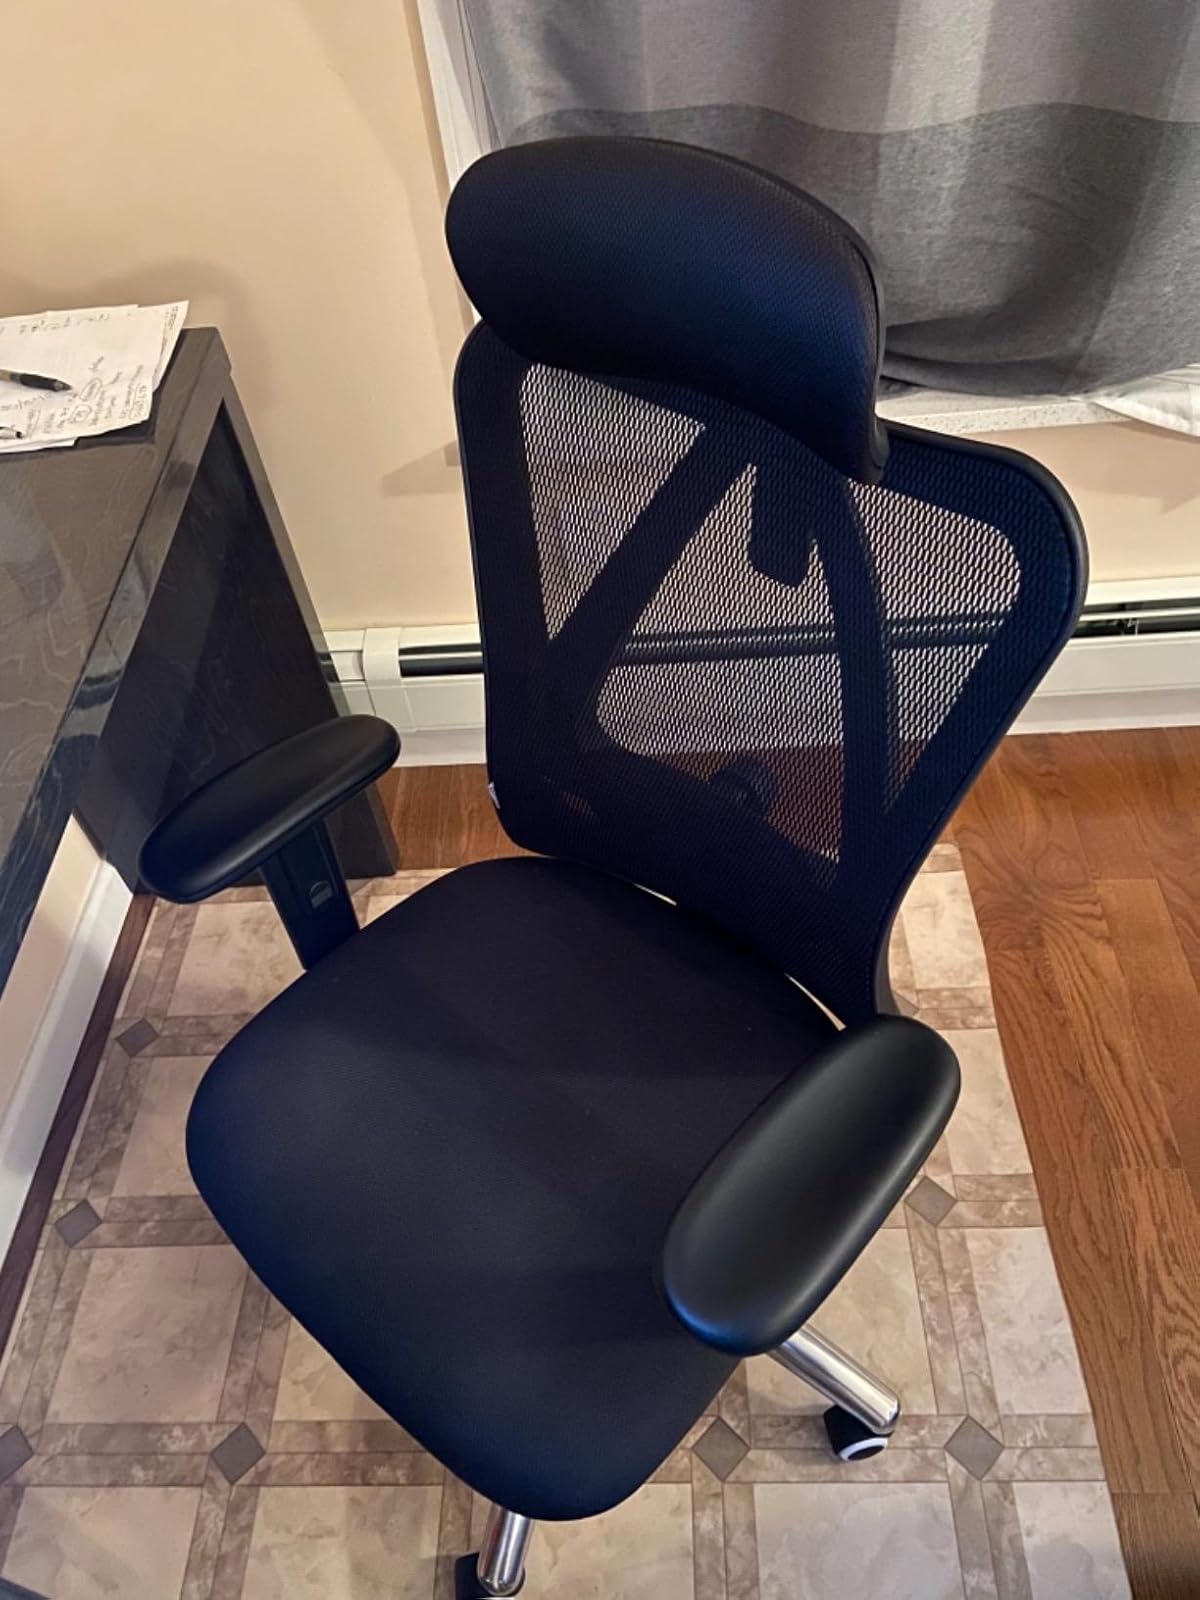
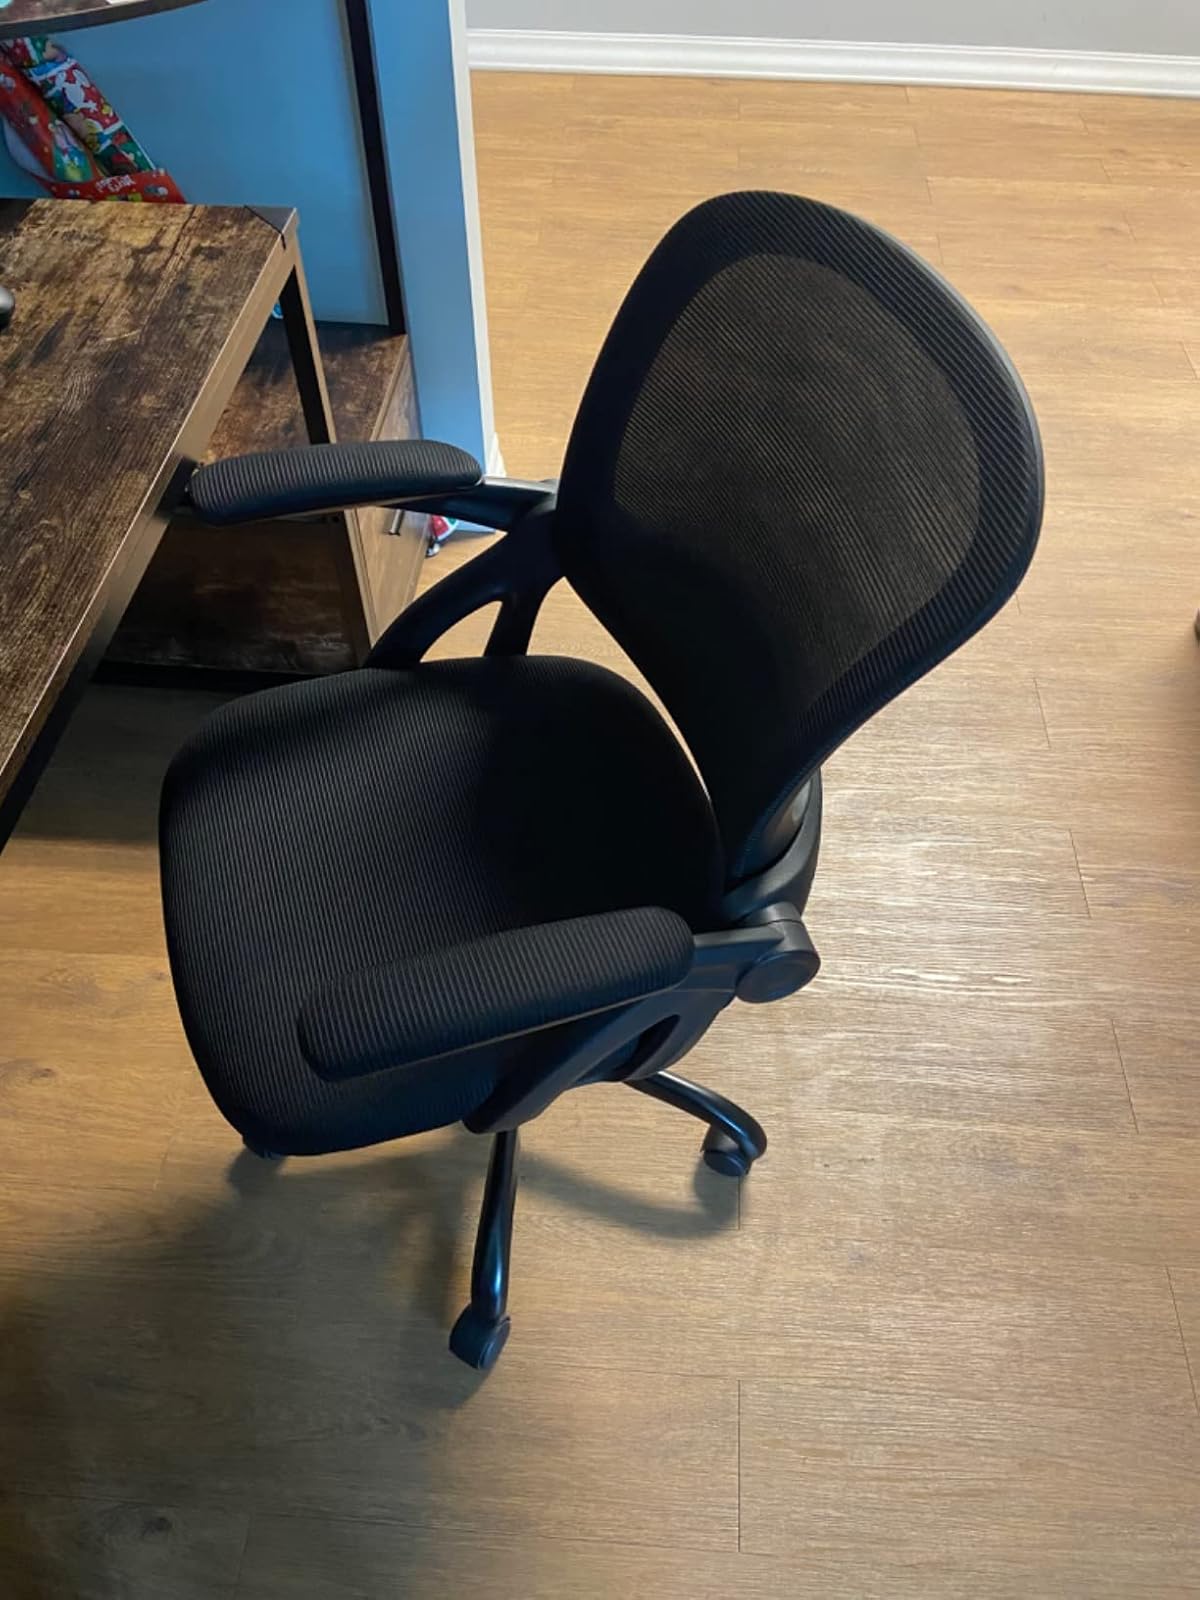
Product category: items_chair
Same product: no